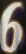
Number: 6